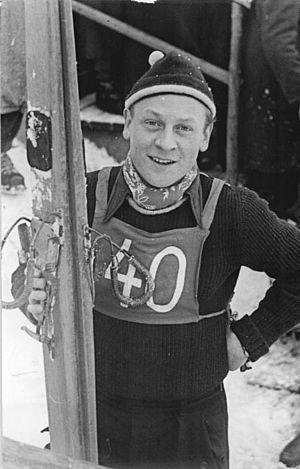
Werner Lesser est un sauteur à ski allemand.